Cosmic Girl (song)

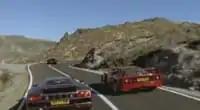
Screenshot from the video

The music video for the song was directed by Adrian Moat and was filmed at the Cabo de Gata, Spain. It depicts three famous supercars driving and racing each other through several highways and mountain roads across a desert landscape from clear daylight to dawn. The cars on the video are a black Ferrari F355 GTS, a purple Lamborghini Diablo SE30 and a red Ferrari F40. Jay Kay appears to be driving the purple Lamborghini with Stuart Zender on the co-pilot seat, but the driver of the black Ferrari is not shown in detail. It has four different edits: Versions 1–3, and the so-called 'Jay's cut' version.